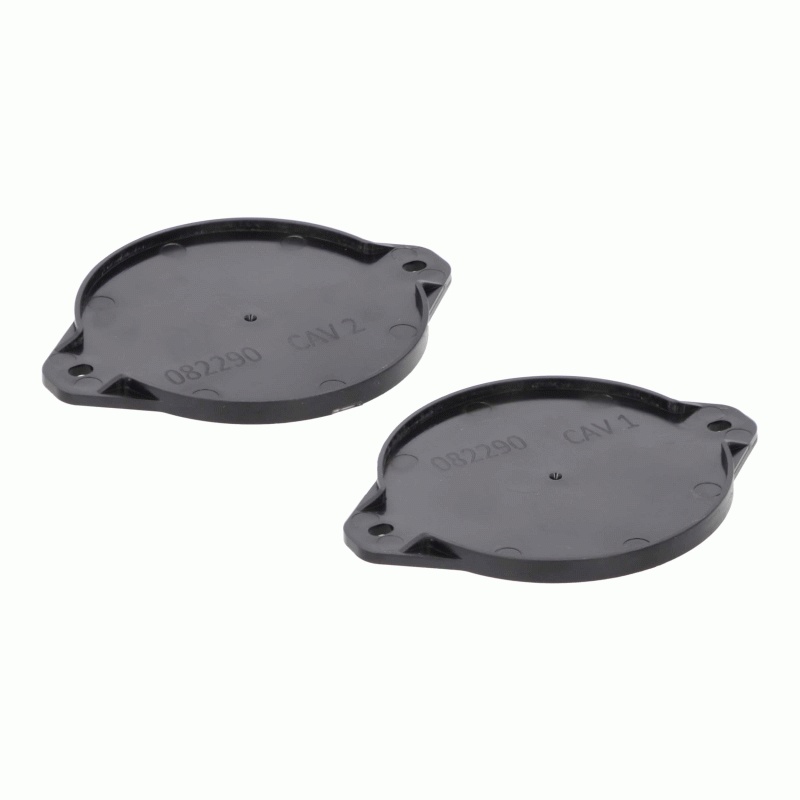
Metra 82-8605 2.5" Tweeter Adapter Plate for Select Tesla Model X or S 2012-2021
Metra 82-8605 2.5" Tweeter Adapter Plate for Select Tesla Model X or S 2012-2021 Upgrade your Tesla’s tweeter speakers with the help of these Speaker Adapter Plates for standard or premium audio systems. These plates are sold as a pair and are designed for the installation of 2.5” tweeter speakers. They mount directly into the factory location so there is no drilling required.
Brand: Metra
Category: Vehicles & Parts > Vehicle Parts & Accessories > Motor Vehicle Electronics > Motor Vehicle Speakers > Tweeters